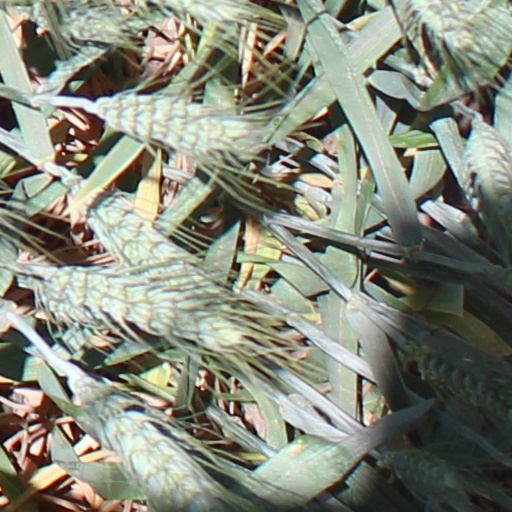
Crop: wheat